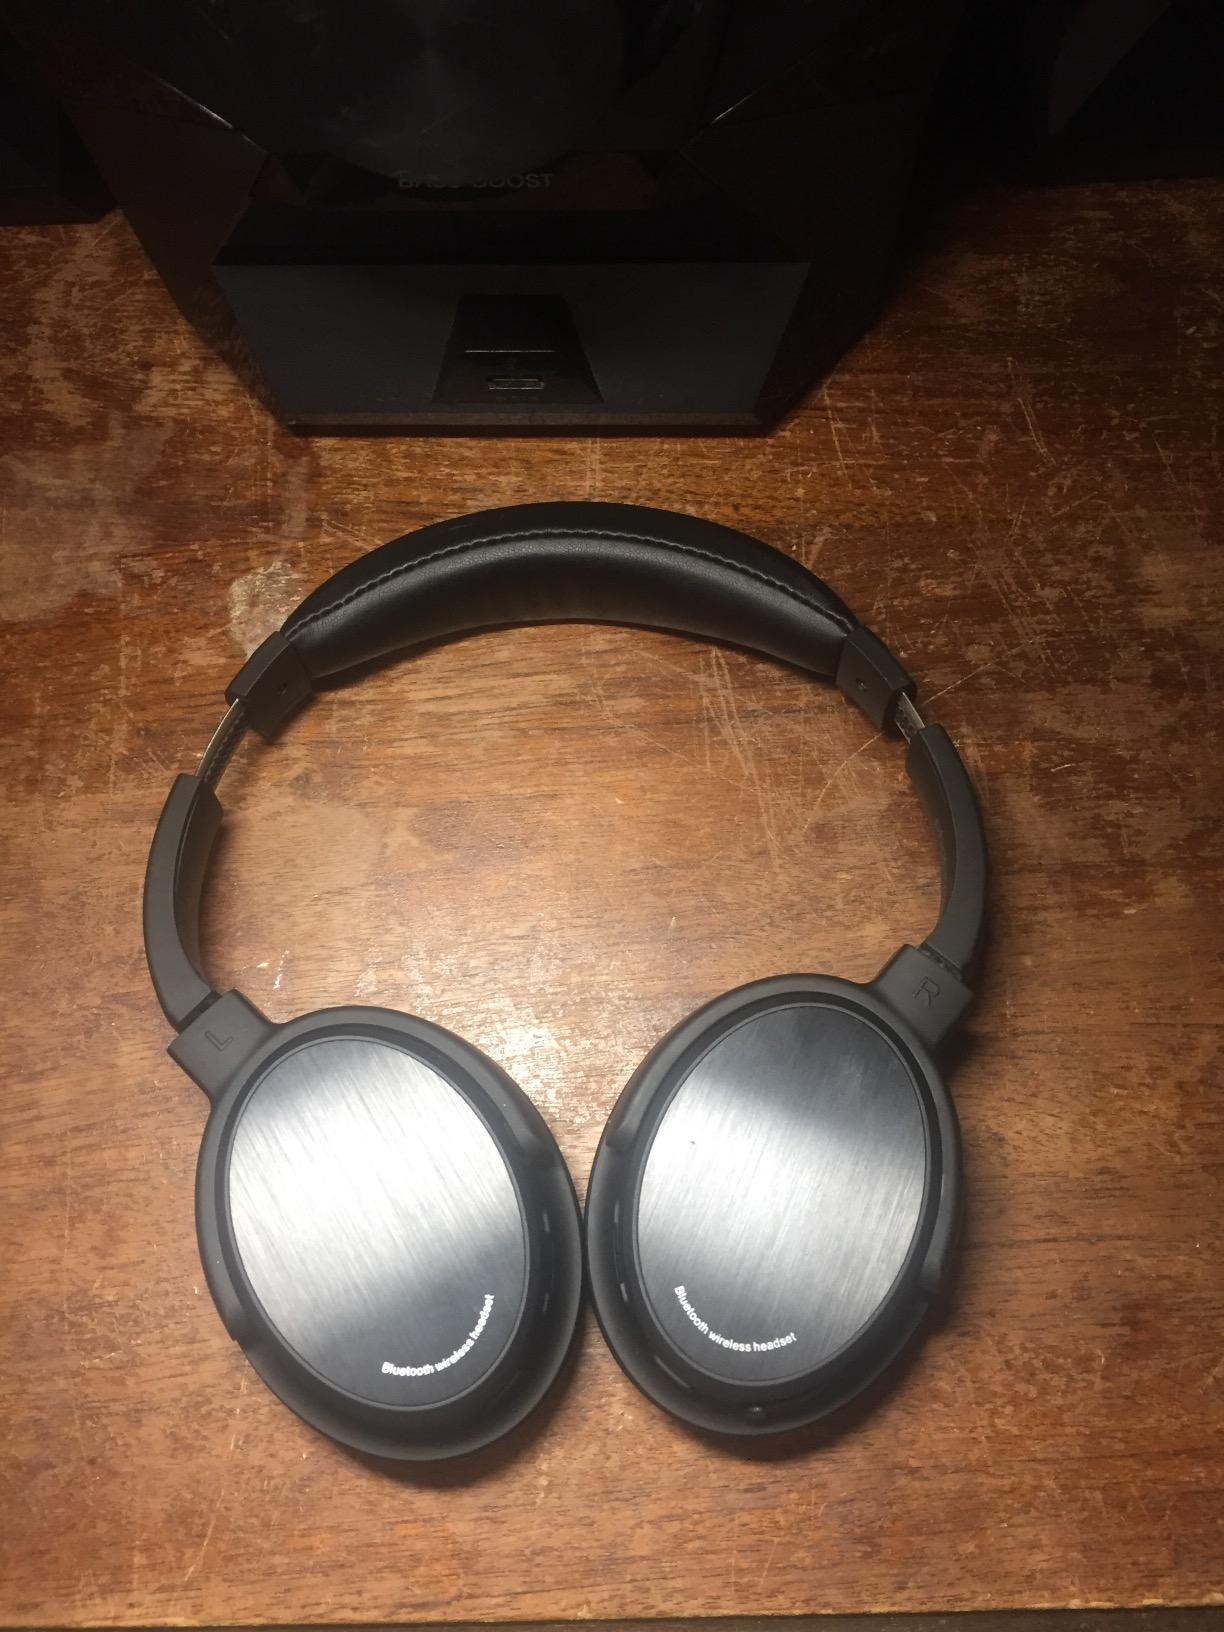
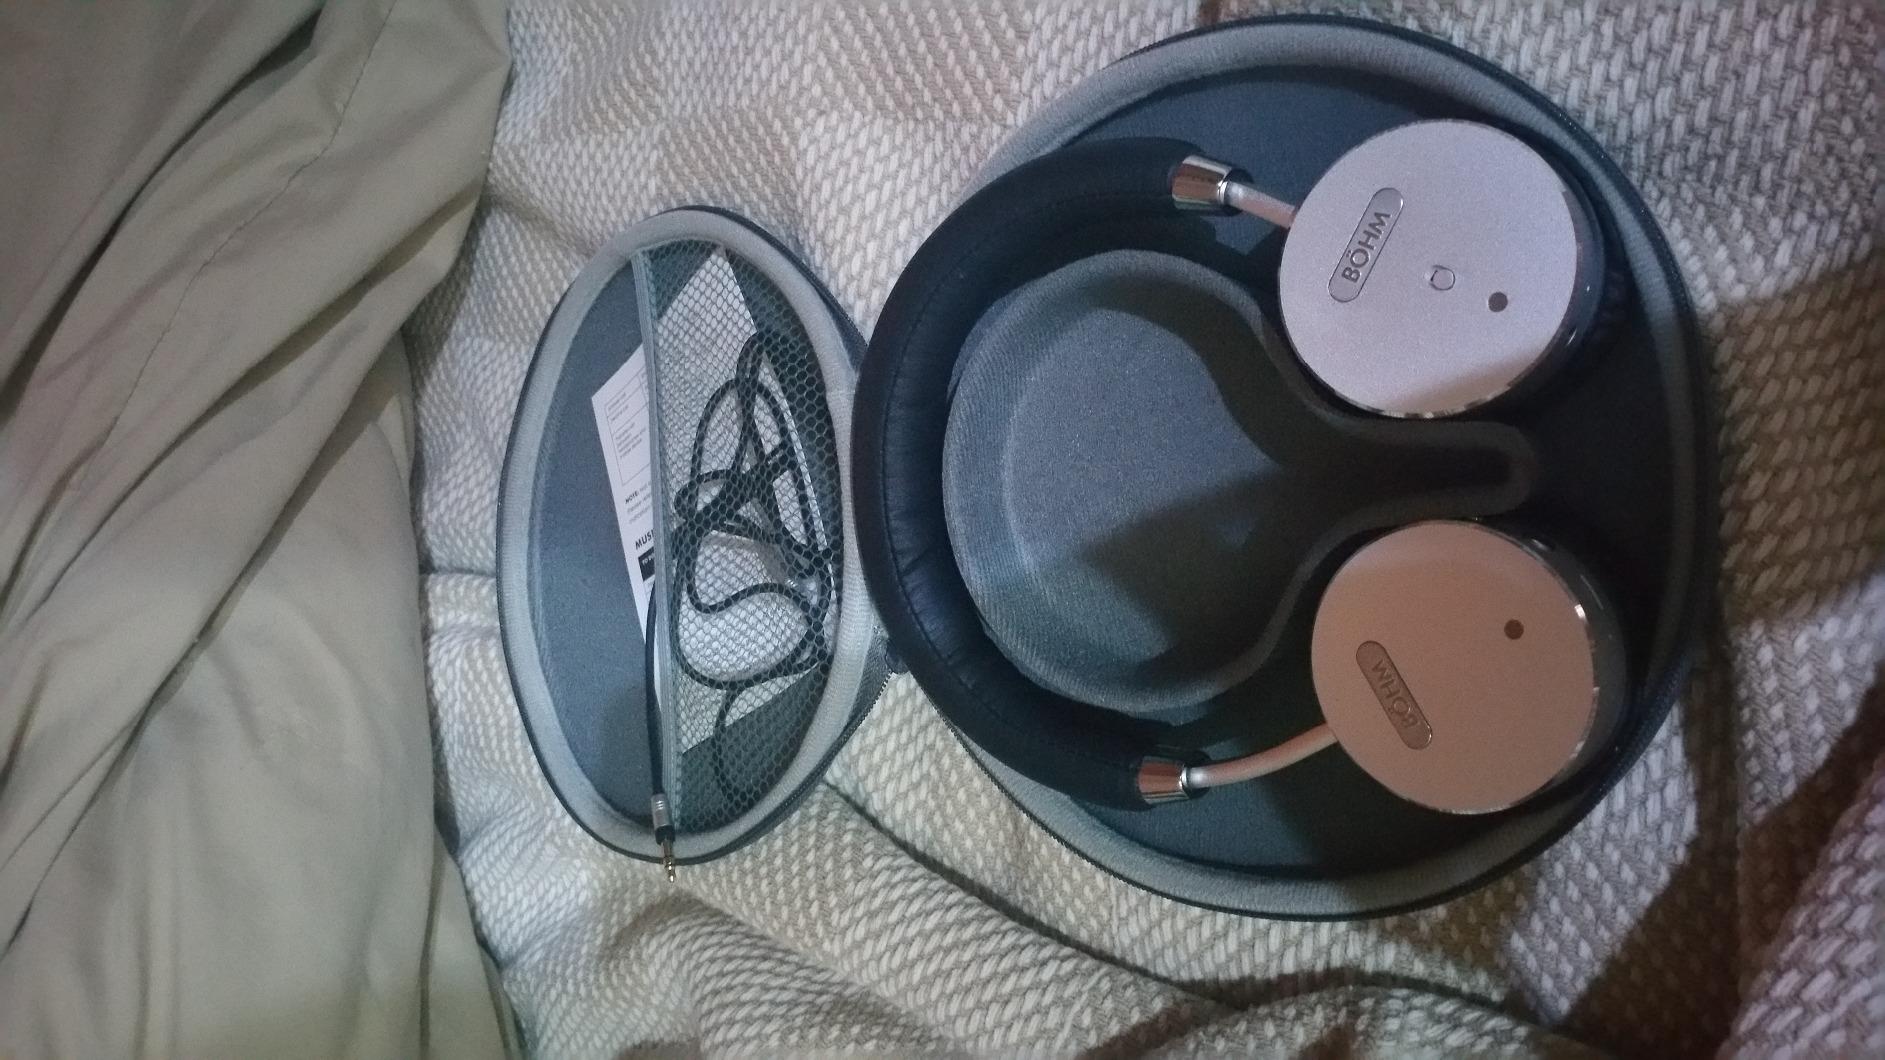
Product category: headphones
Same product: no